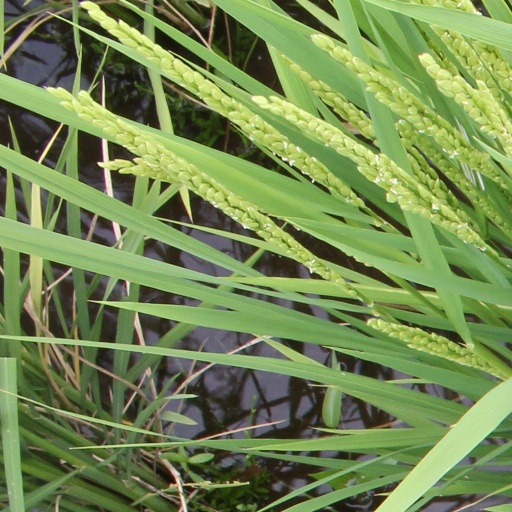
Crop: rice